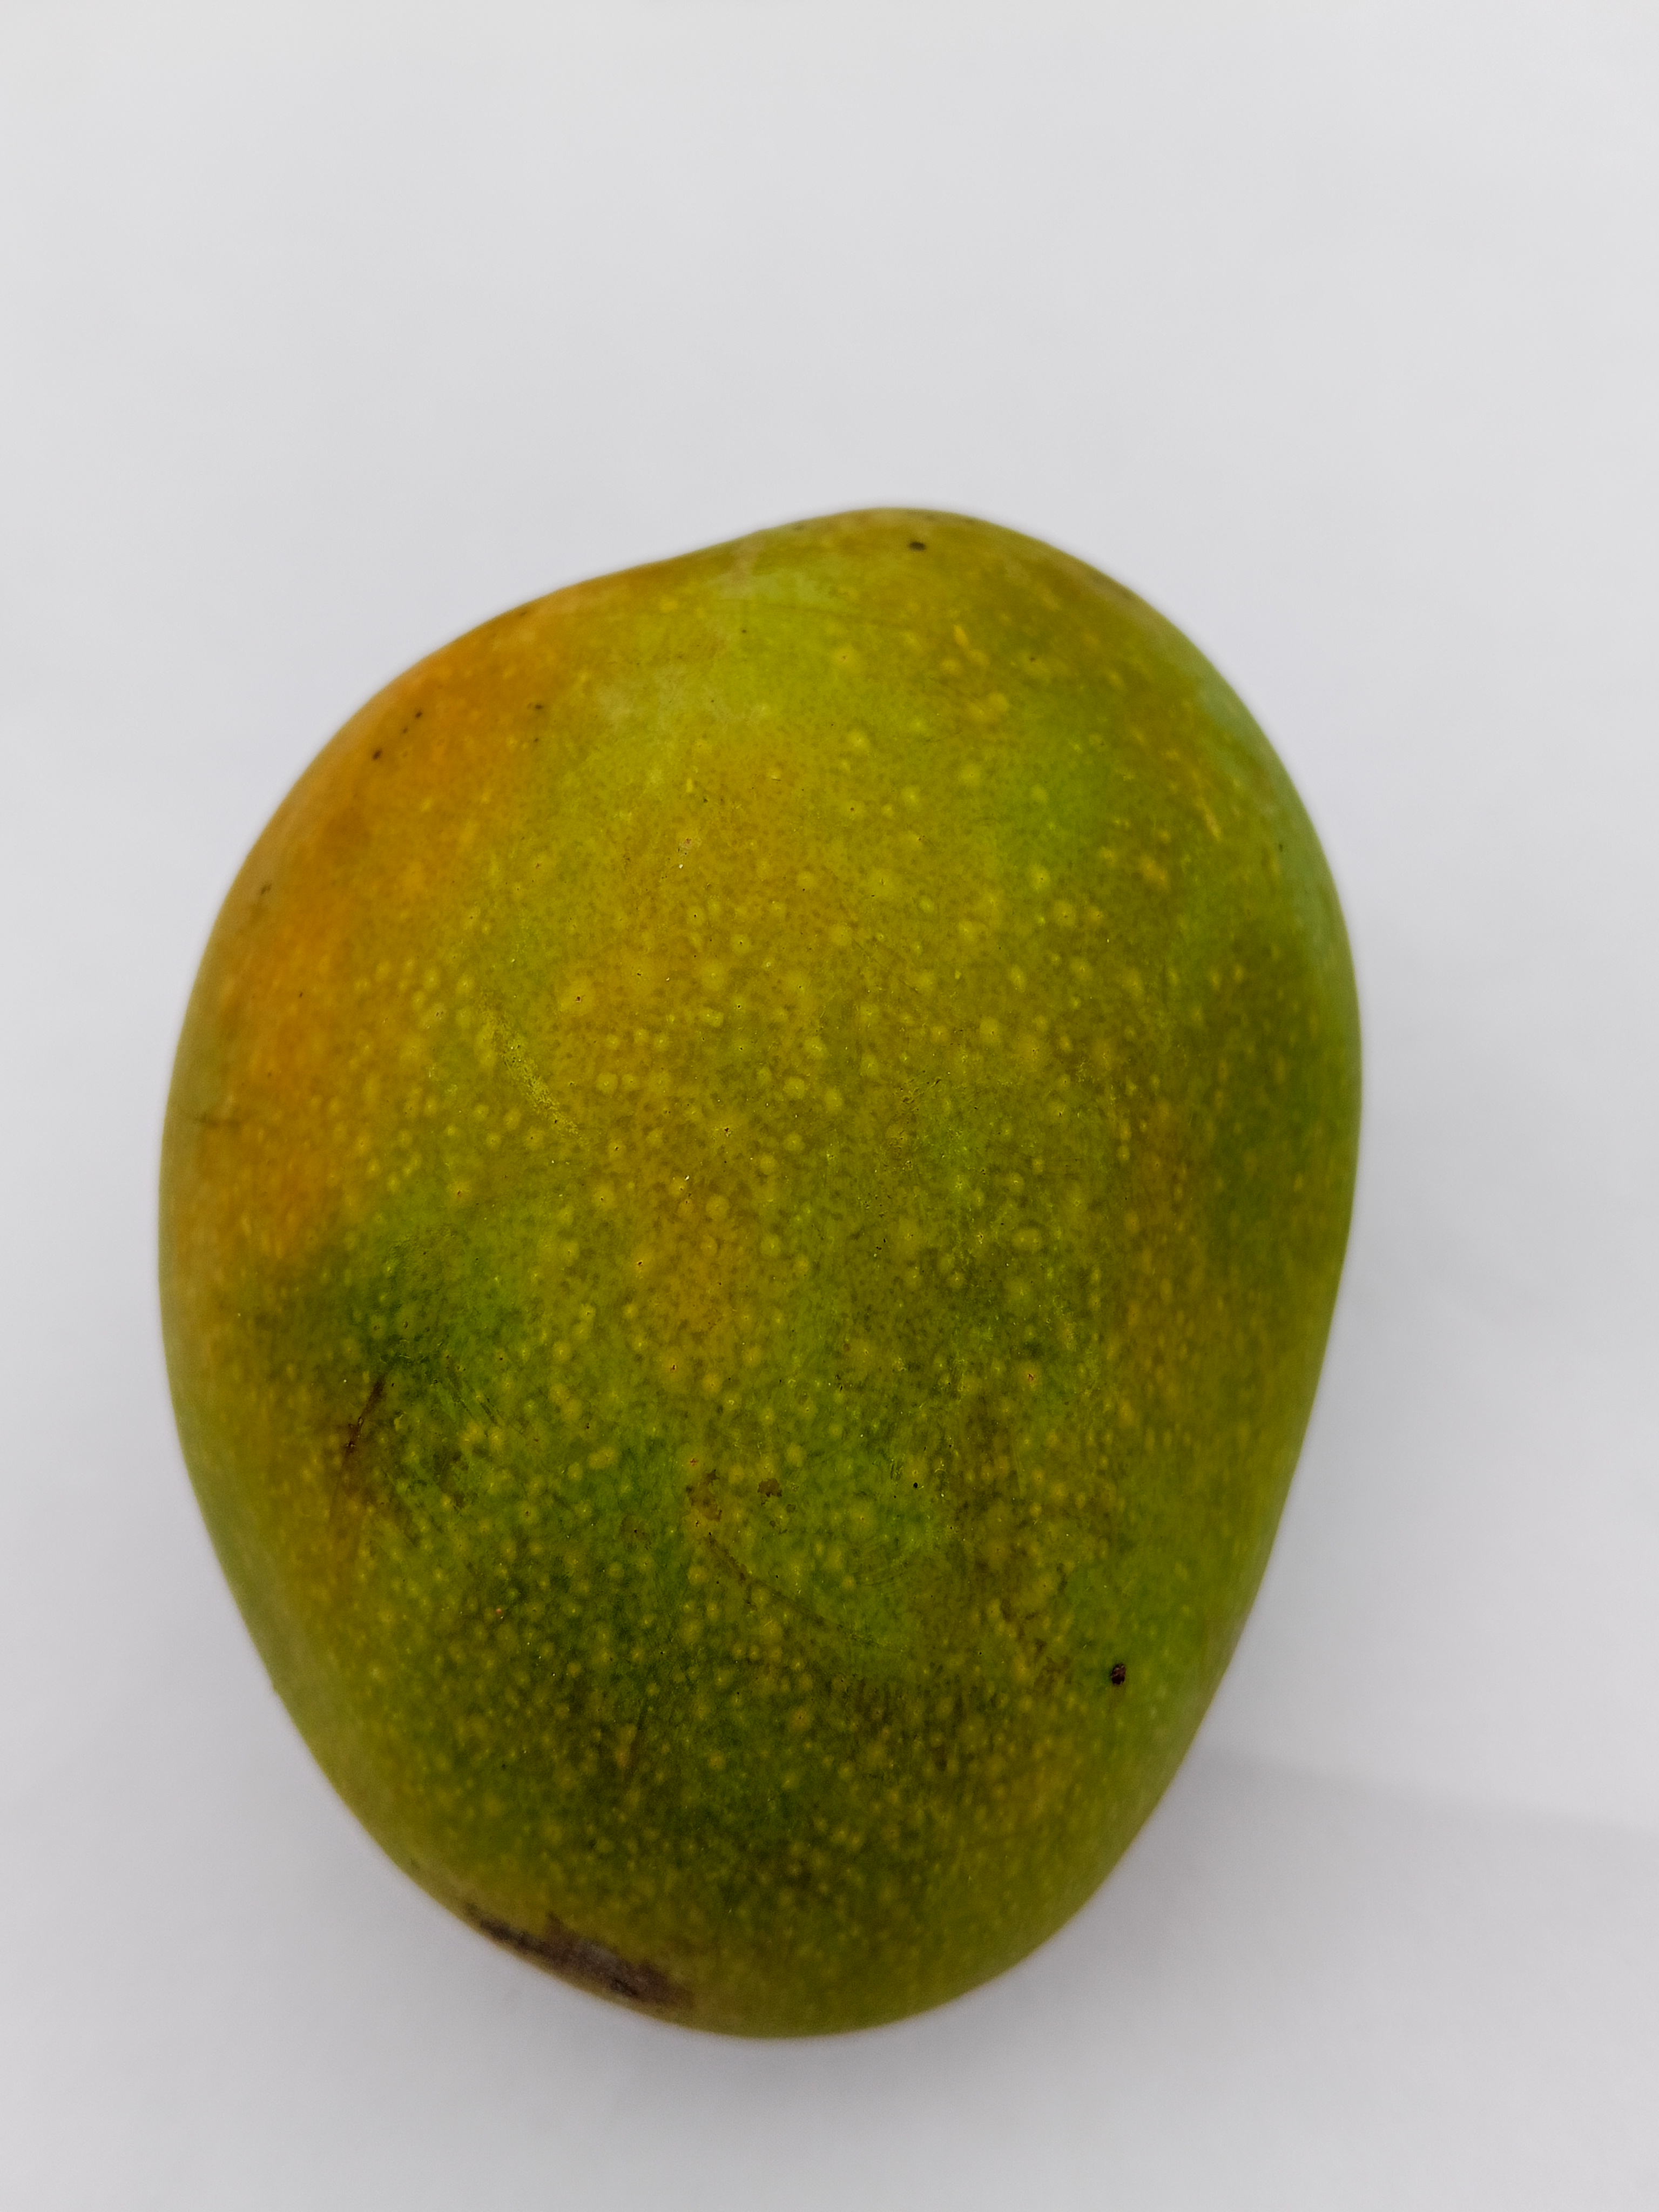
Mango variety: Himsagar